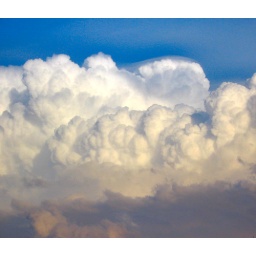
Very spectacular wall of clouds near my home. Some contrast and color processing.